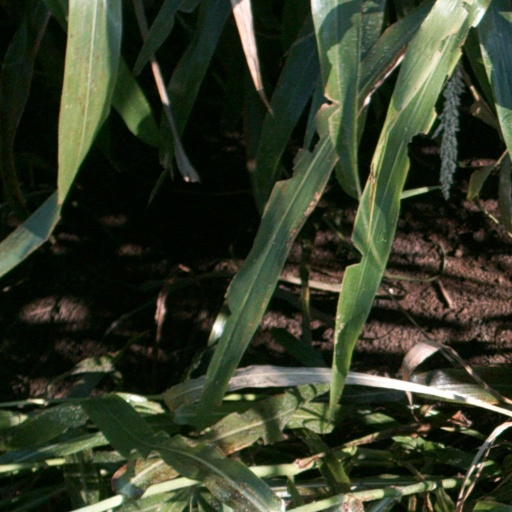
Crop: sorghum